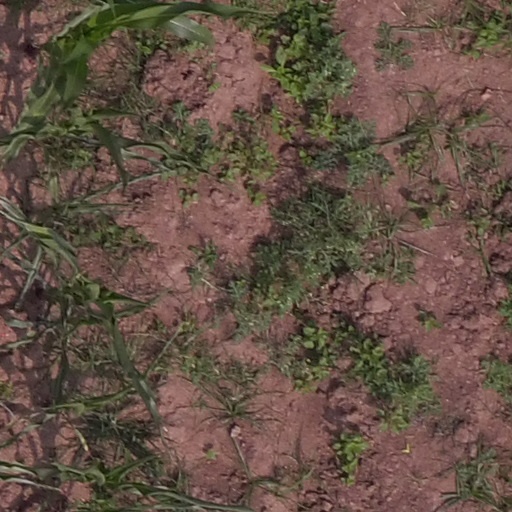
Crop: maize; corn